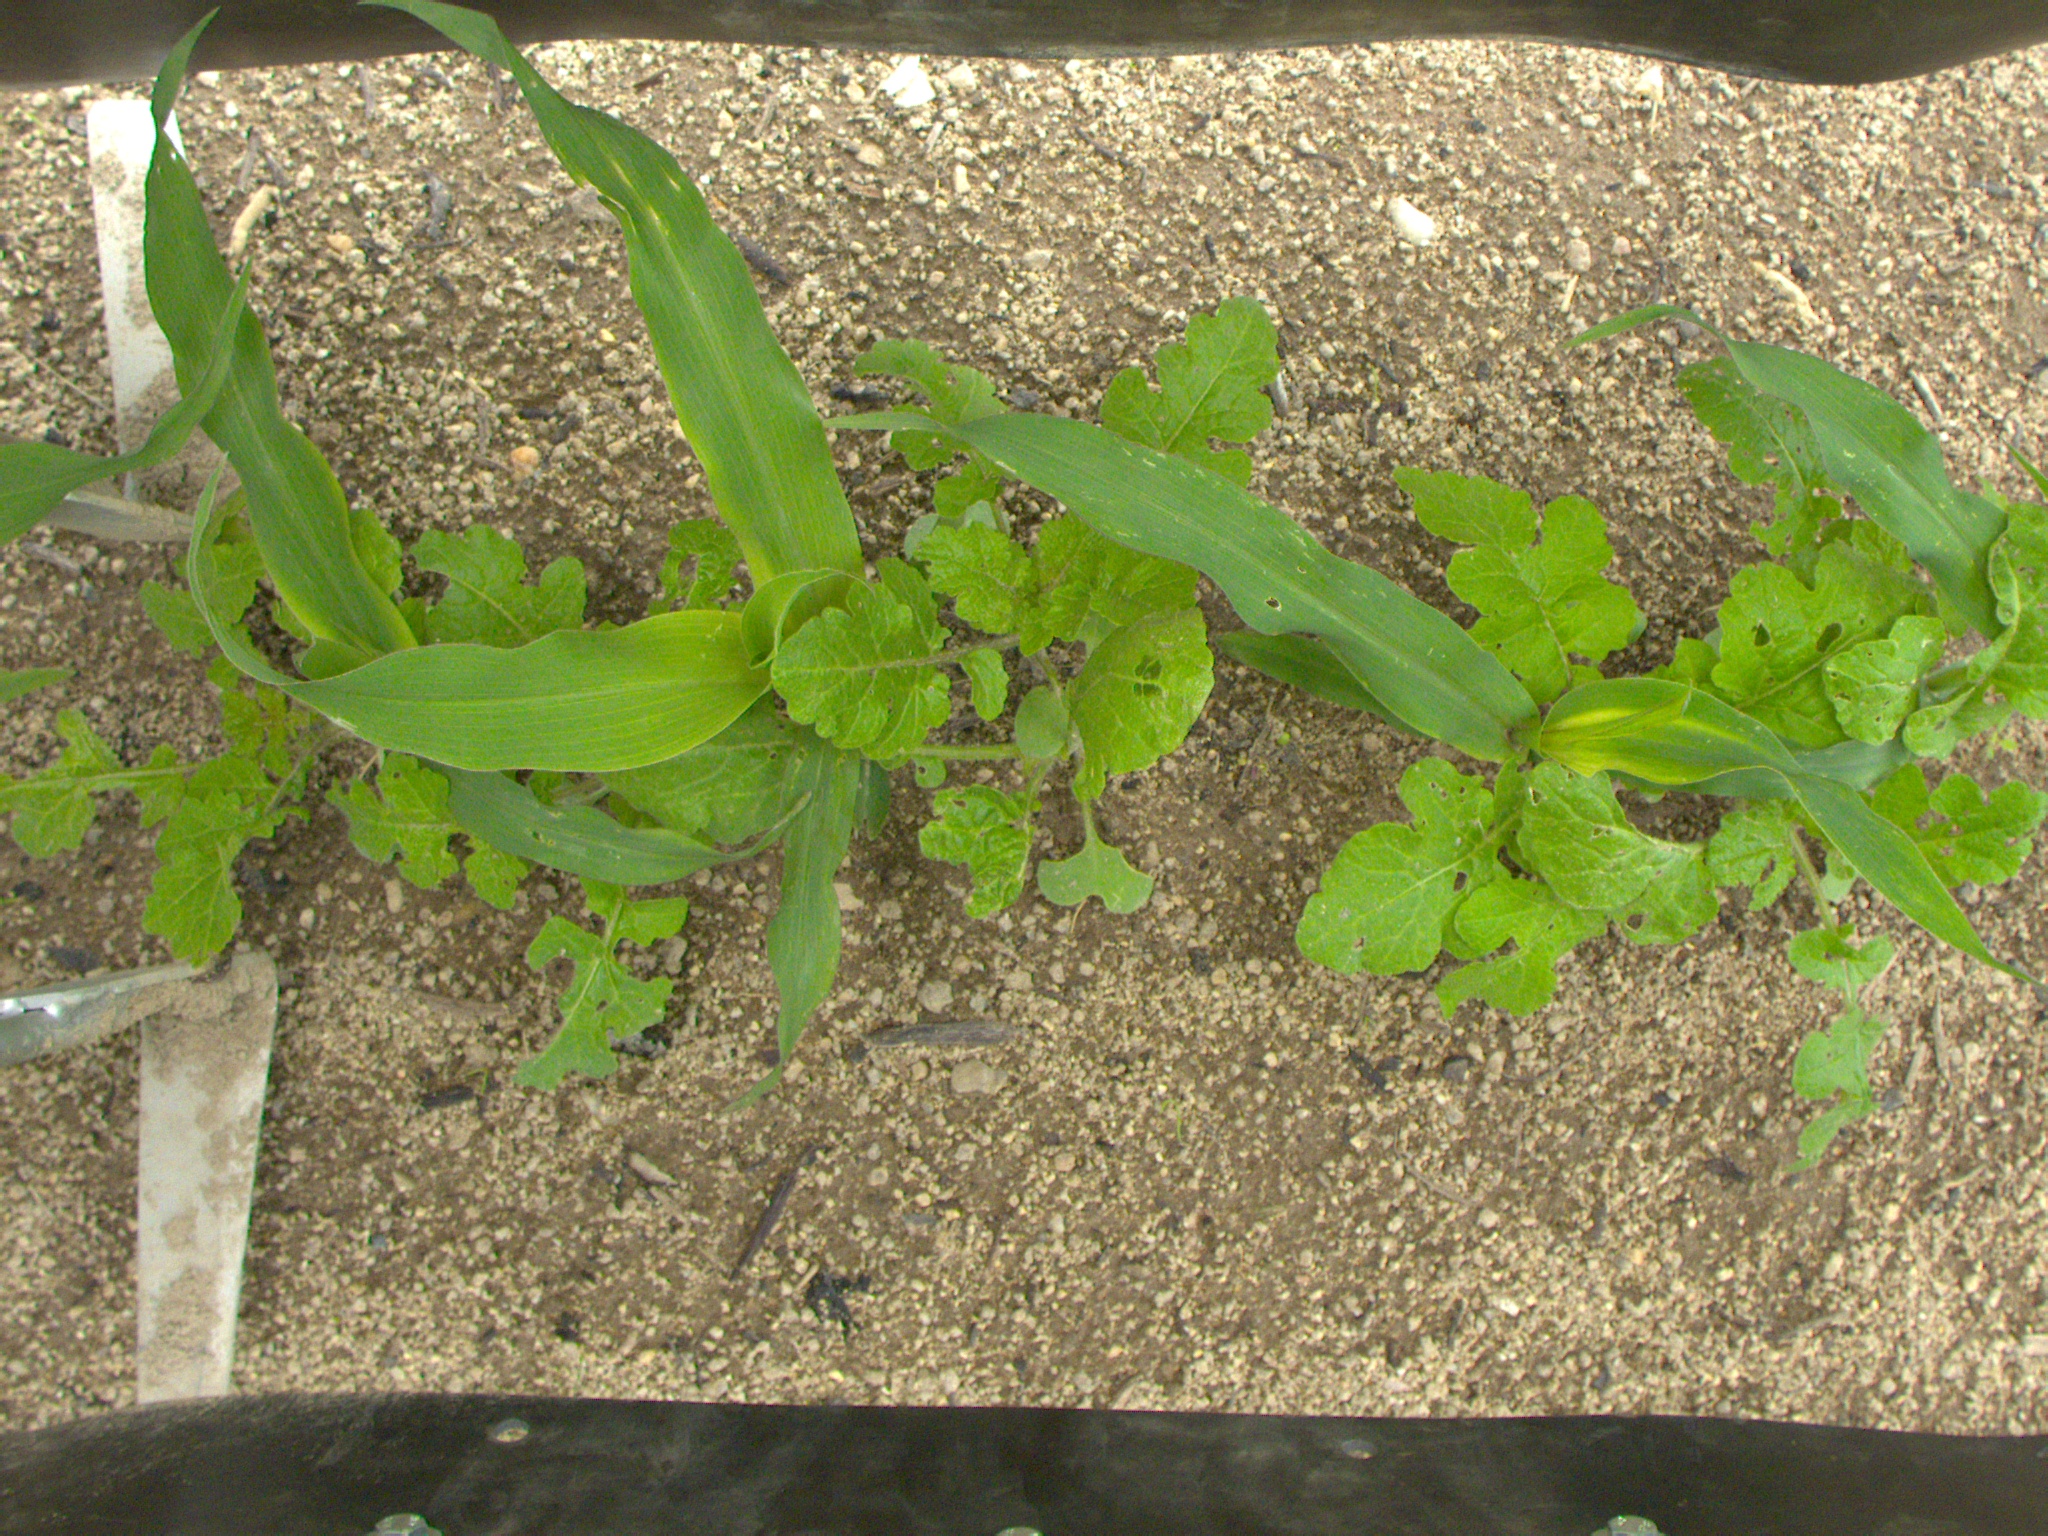
Crop: maize
Objects: maize, maize, maize, stem_maize, stem_maize, stem_maize